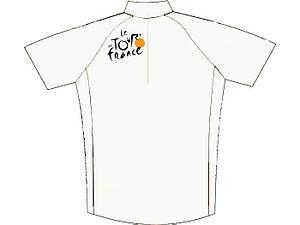
Damiano Cunego est un coureur cycliste italien né le 19 septembre 1981 à Cerro Veronese en Vénétie, professionnel de 2002 à 2018. Considéré comme un spécialiste des classiques mais également des grands tours, il a notamment remporté l'Amstel Gold Race et trois fois le Tour de Lombardie, ainsi que le Tour d'Italie. Il termine premier du classement UCI en 2004.